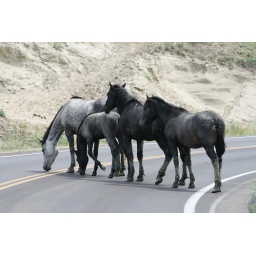
Wild horses cross the road in Theodore Roosevelt National Park